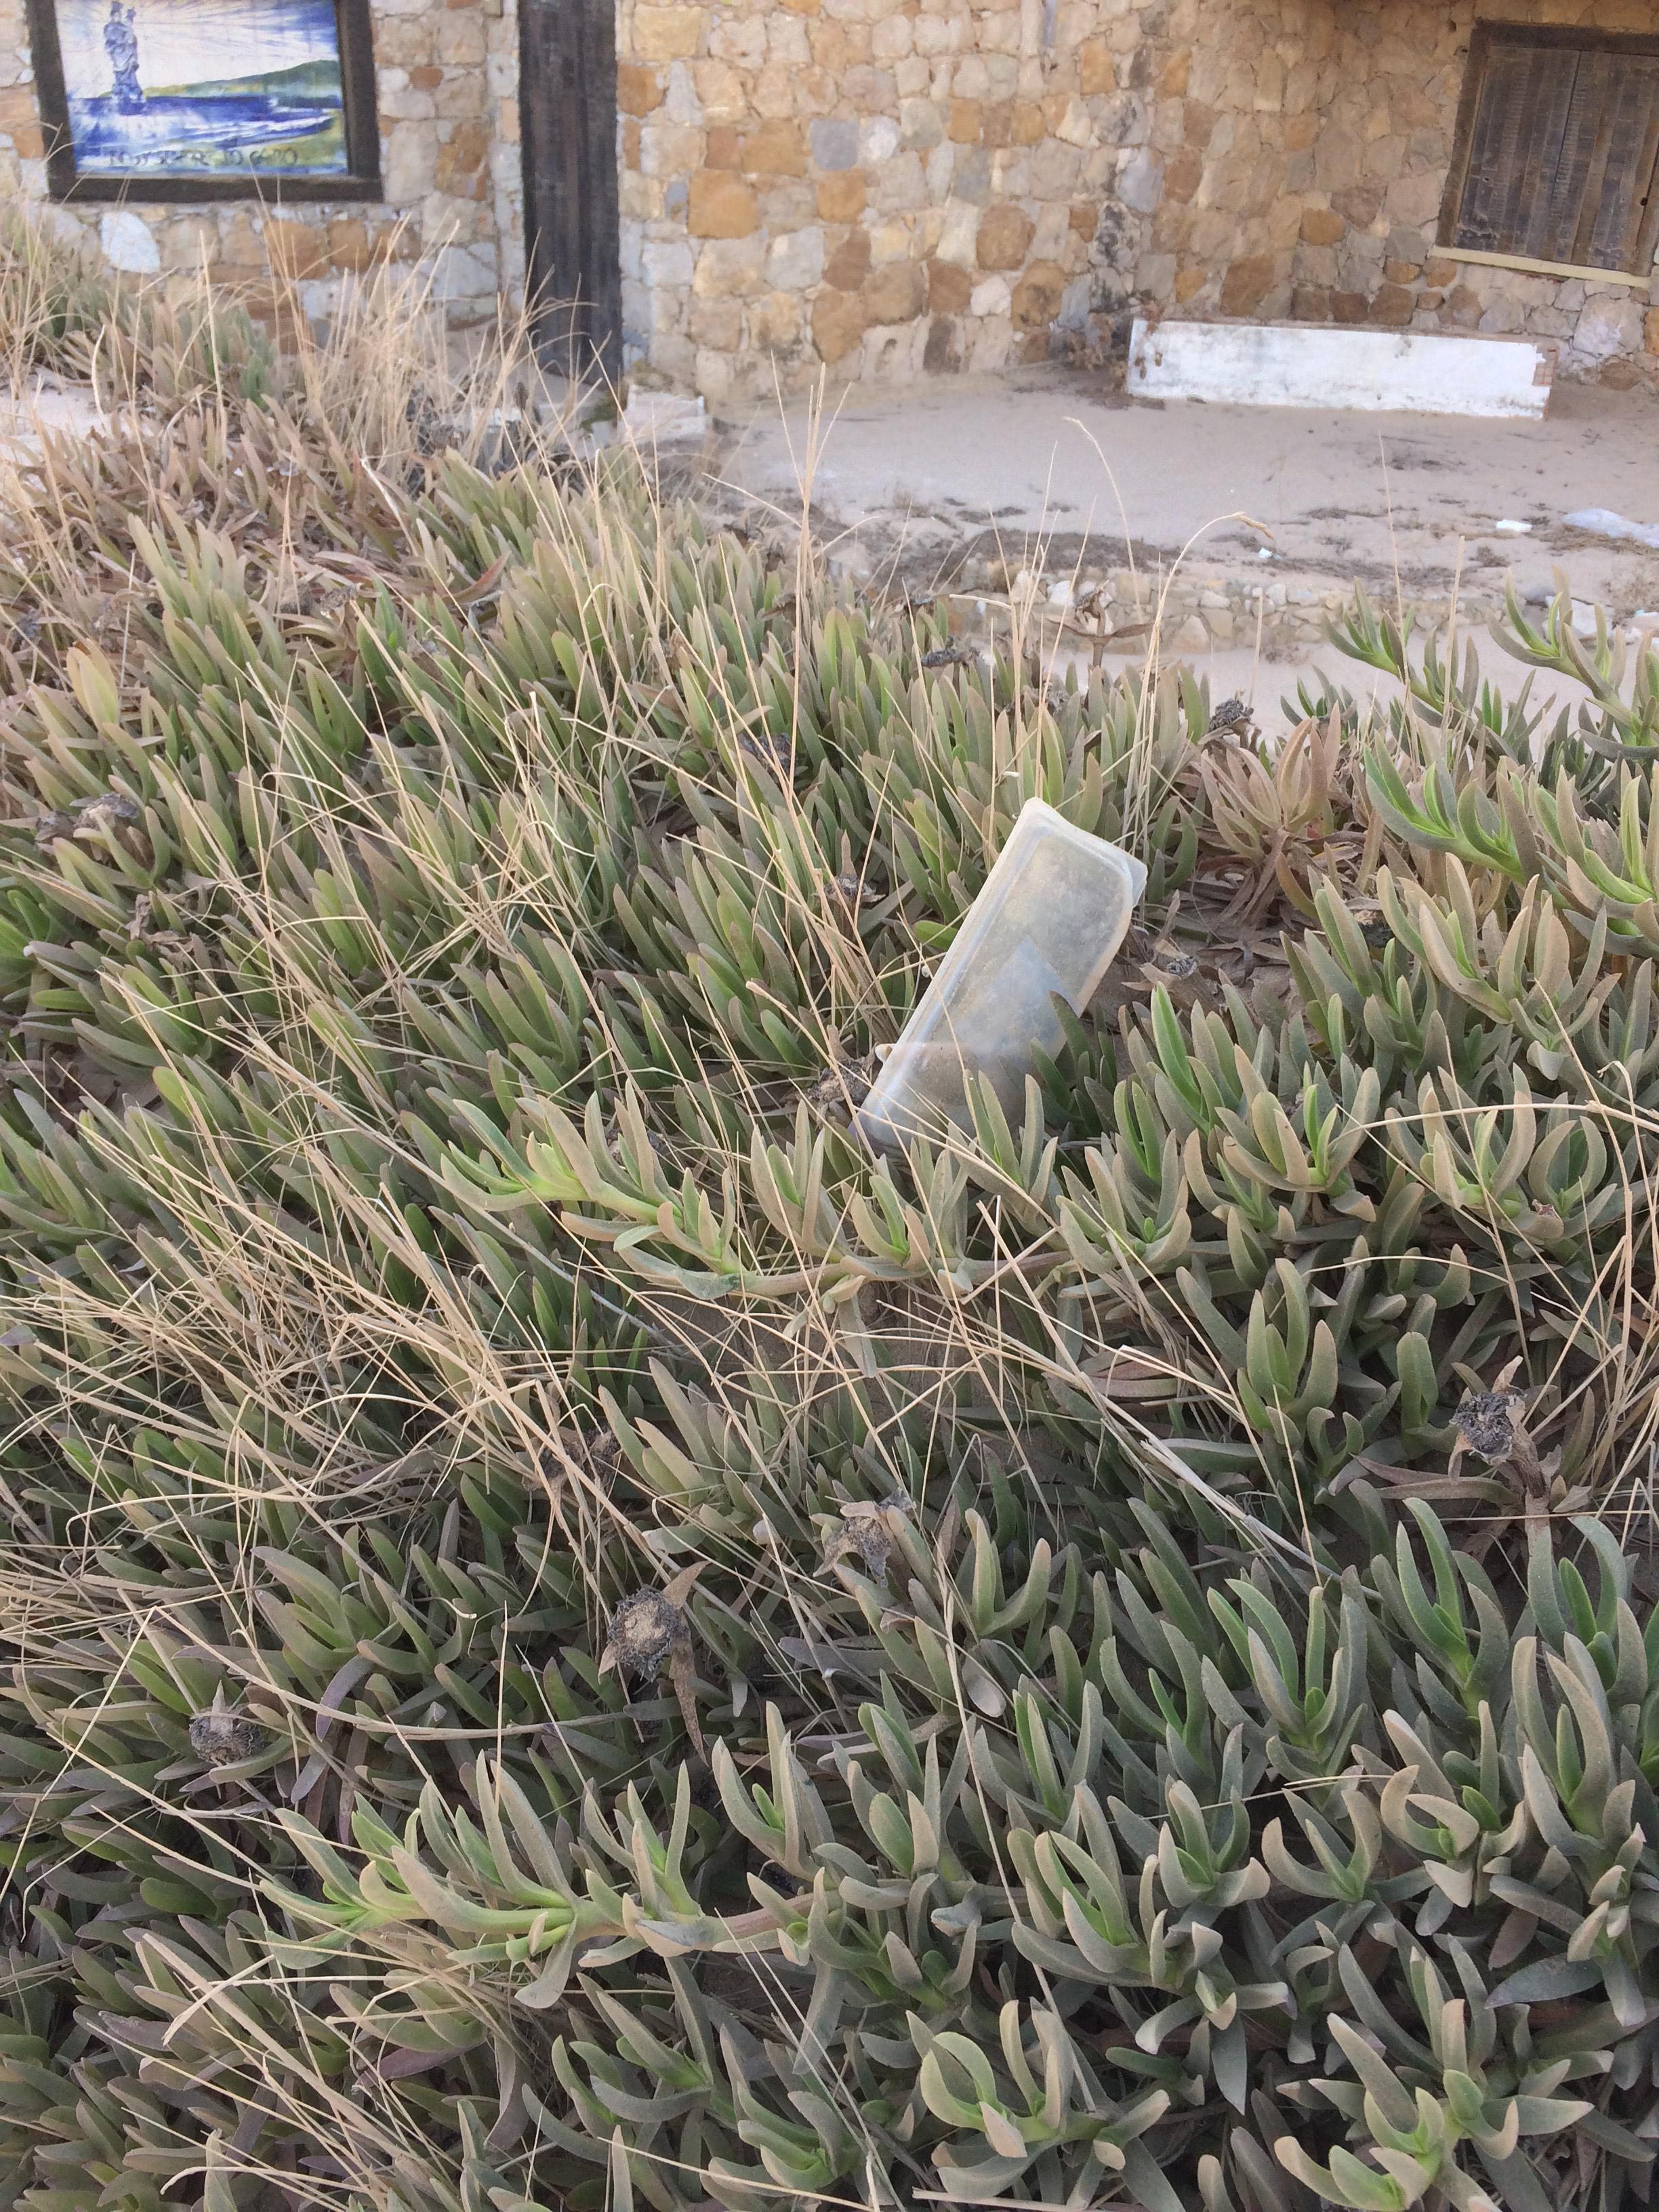
Object: Disposable food container (Plastic container)